Jeff Shulman

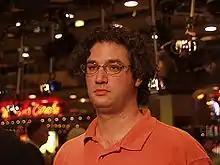
Jeff Shulman at the Ultimate Poker Challenge

Jeff Shulman (born February 18, 1975) is the editor of "Card Player Magazine", and an American poker player with a record of success in tournament play, based in Las Vegas, Nevada. He is the son of Jan Shulman and Barry Shulman. Shulman's father, Barry, is an accomplished poker player and CEO of "Card Player".